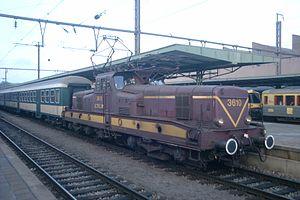
Les voitures Wegmann sont des voitures voyageurs de la Société nationale des chemins de fer luxembourgeois, mises en service entre 1965 et 1967.